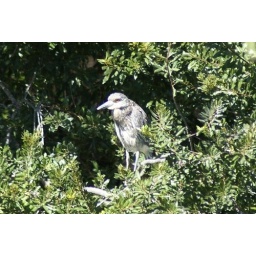
Great blue heron in tree